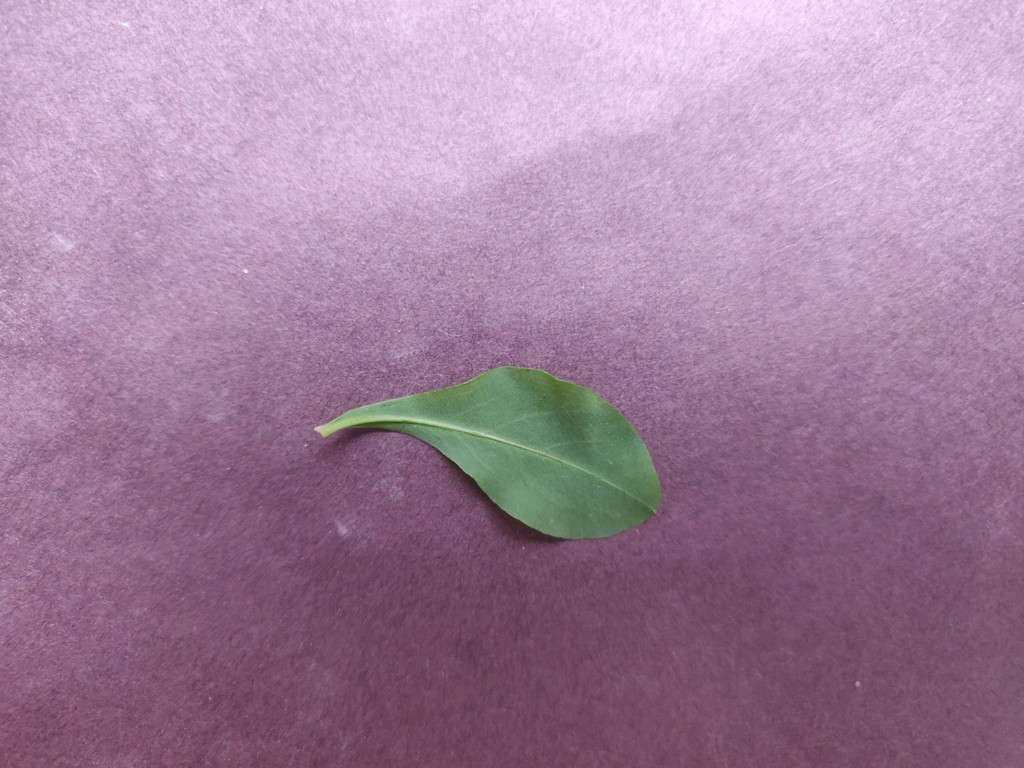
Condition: Healthy
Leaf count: single
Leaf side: back